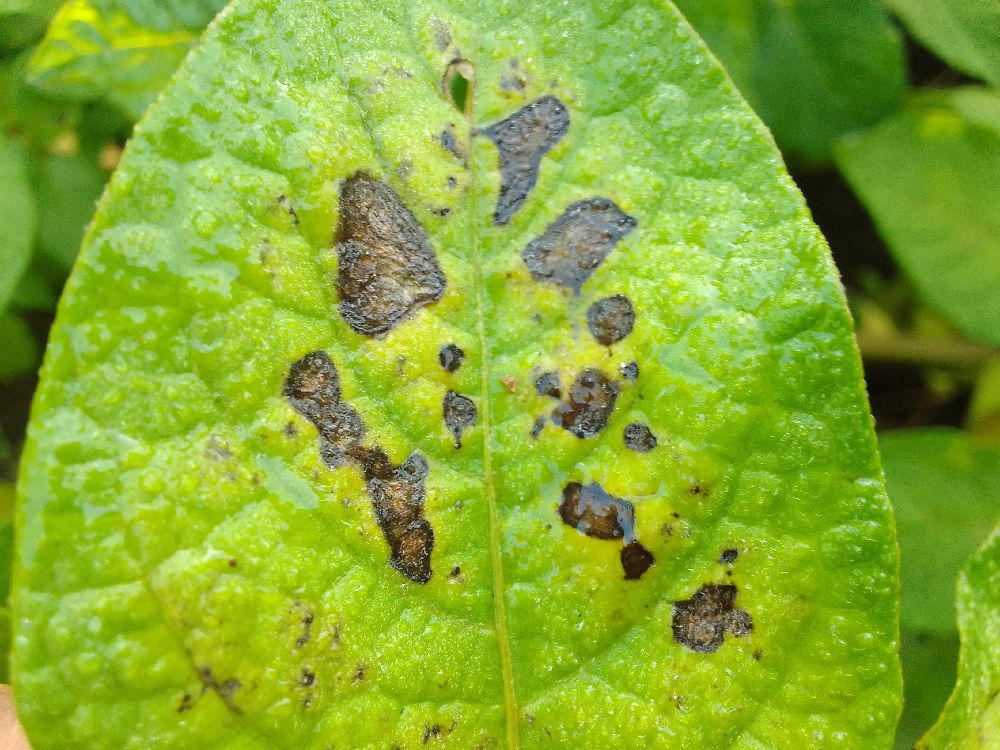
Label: Early blight